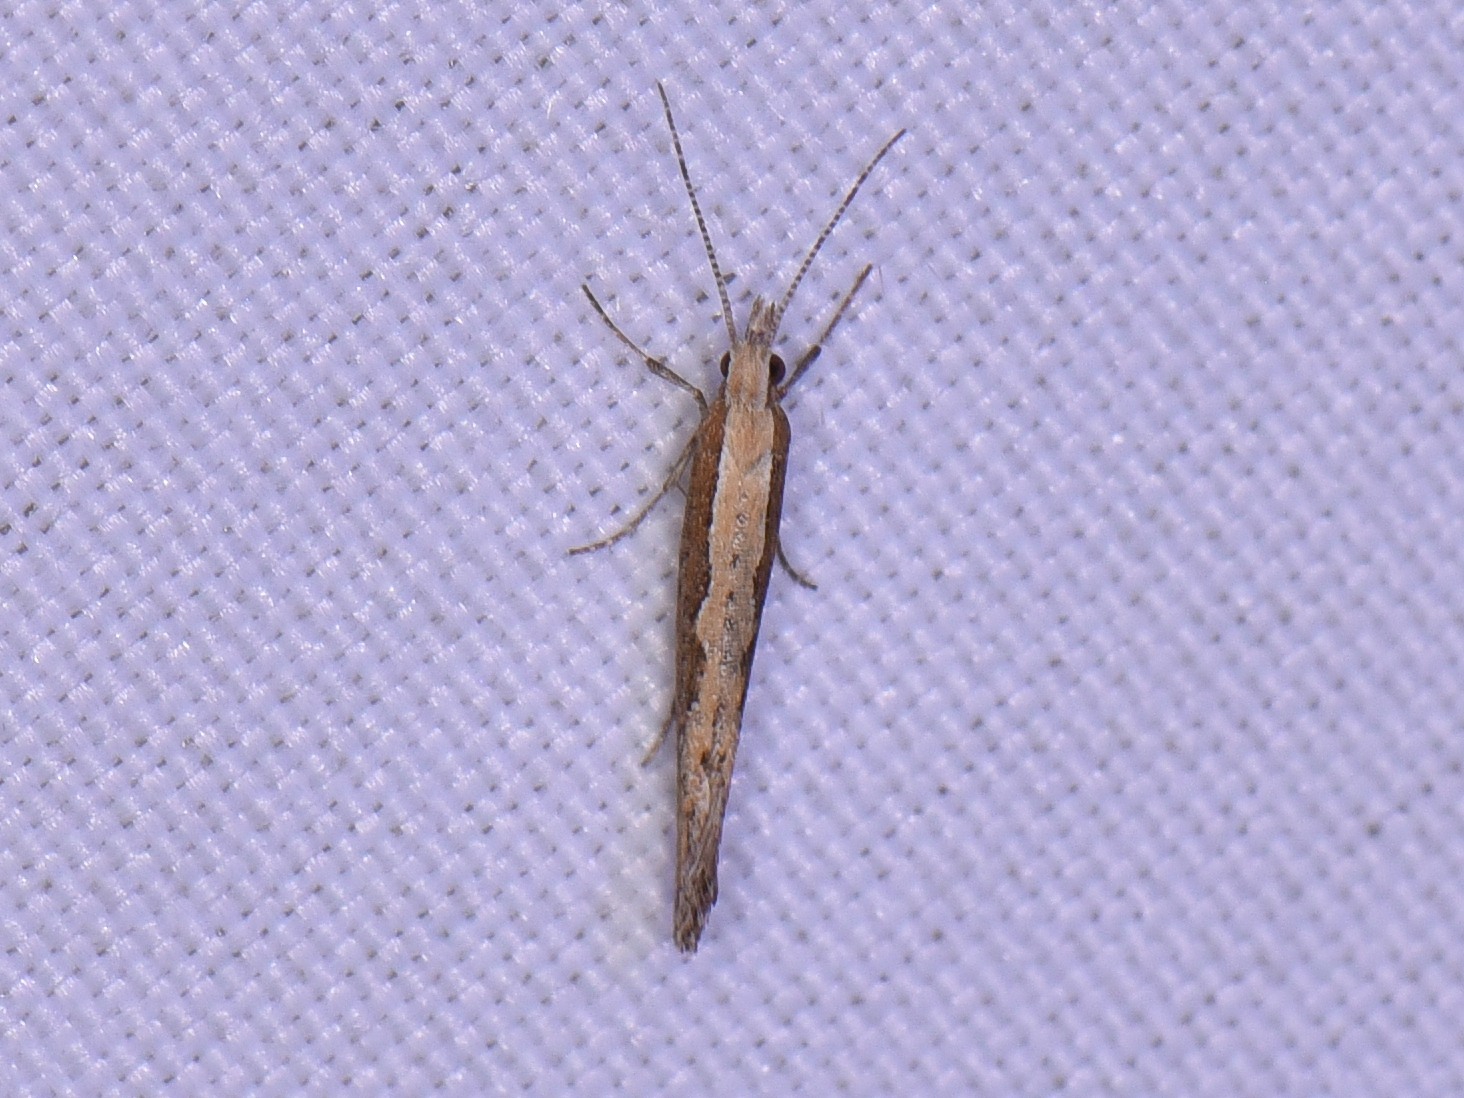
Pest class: diamondback_moth